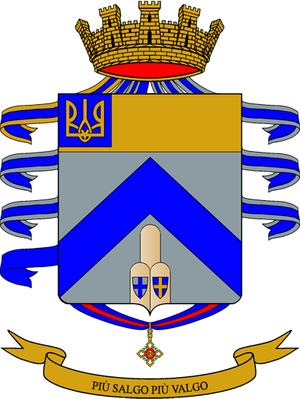
La liste des régiments de l'armée de terre italienne
Les Alpins sont les troupes de l'armée italienne spécialisées pour le combat en zone montagneuse. Elles sont rattachées à l'infanterie et composées, actuellement, de deux brigades.